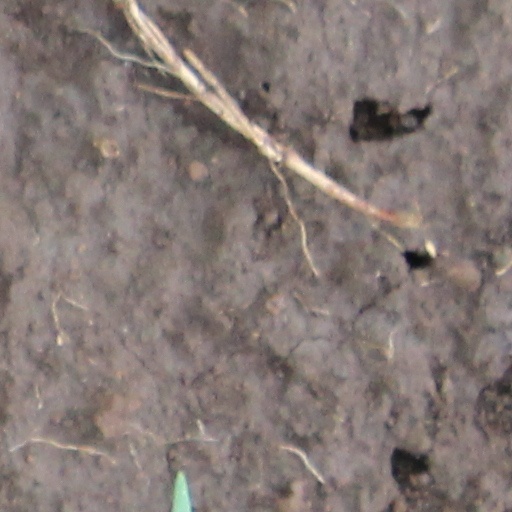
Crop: wheat